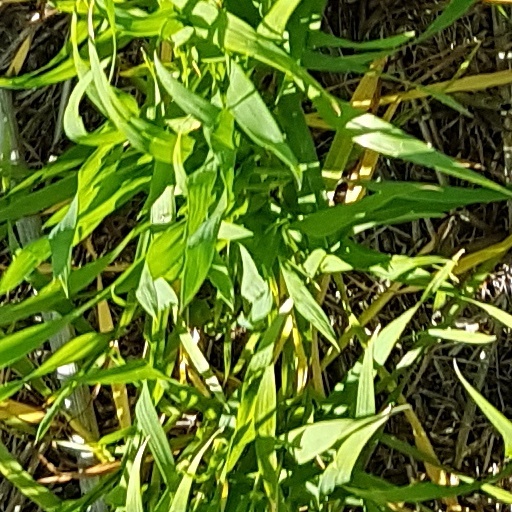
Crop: wheat